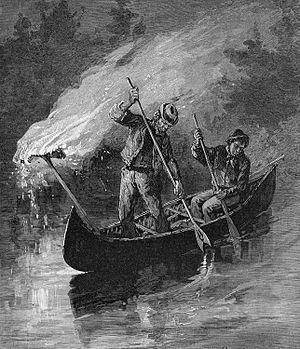
Braconniers
Le saumon de l'Adour, aussi appelé saumon des gaves, est un poisson qui se pêche essentiellement vers l'embouchure de l'Adour, ainsi que dans les gaves de Pau et d'Oloron. Il a gardé la particularité de pouvoir toujours être commercialisé à travers une filière professionnelle très contrôlée composée d'une cinquantaine d'inscrits maritimes, seuls pêcheurs habilités à pouvoir vendre leurs saumons durant la période qui s'étend d'avril à juillet. Dans le cadre de cette filière, un seul conserveur, situé à Peyrehorade, met en marché ce saumon en tant que semi-conserve.